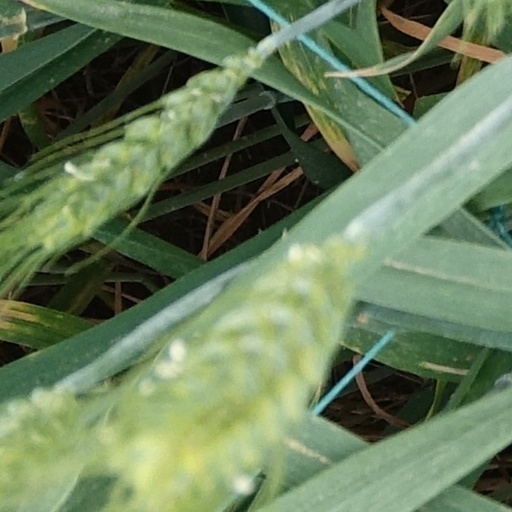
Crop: wheat